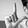
ASL letter: L